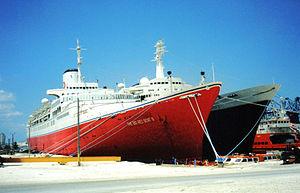
Les navires de croisière The Big Red Boat III et Rembrandt désarmé dans le port de Freeport le 25 août 2001.Italiano: Le navi di crociere The Big Red Boat III e Rembrandt in disarmo nel porto di Freeport nel 25 agosto 2001.